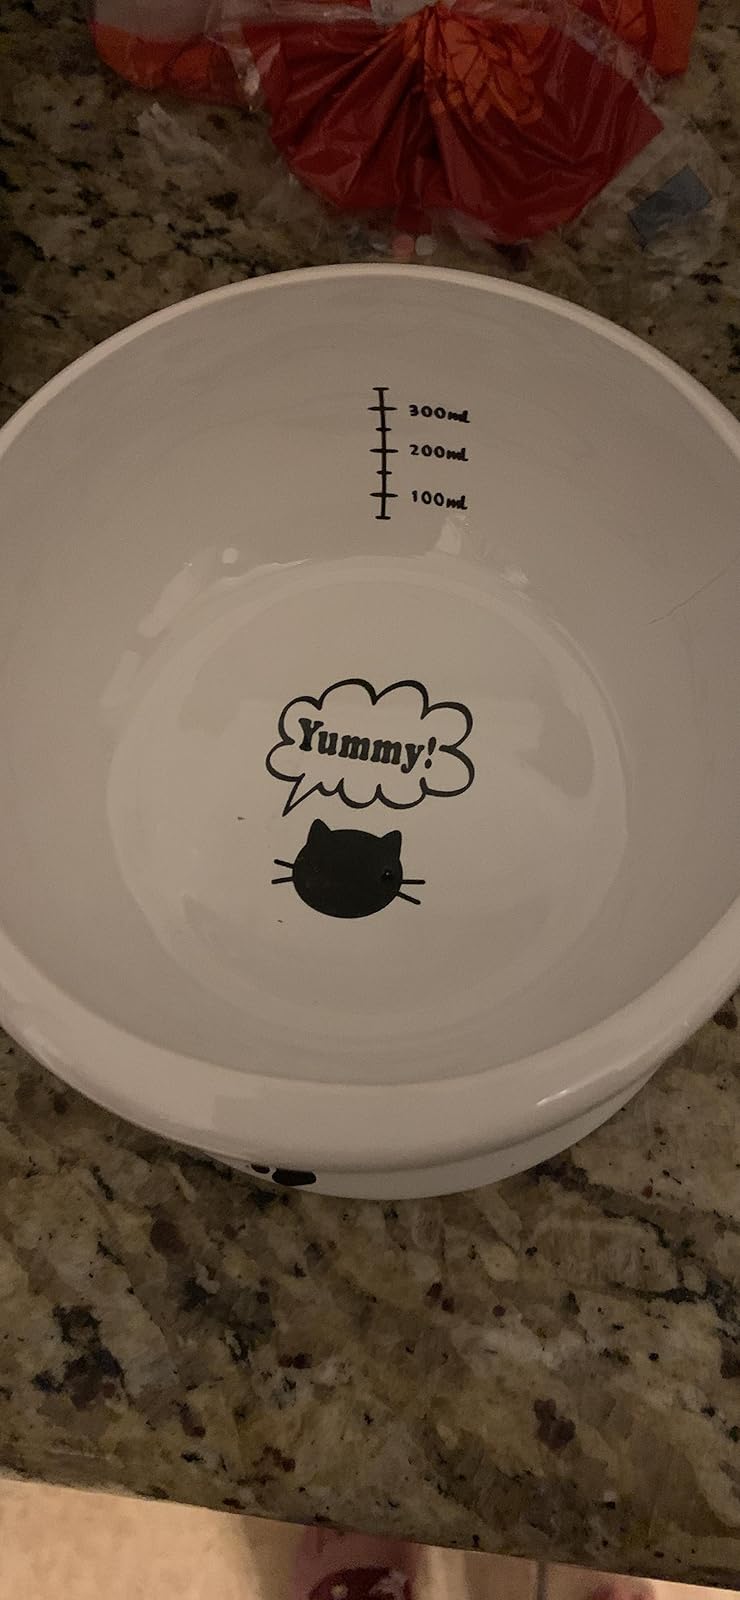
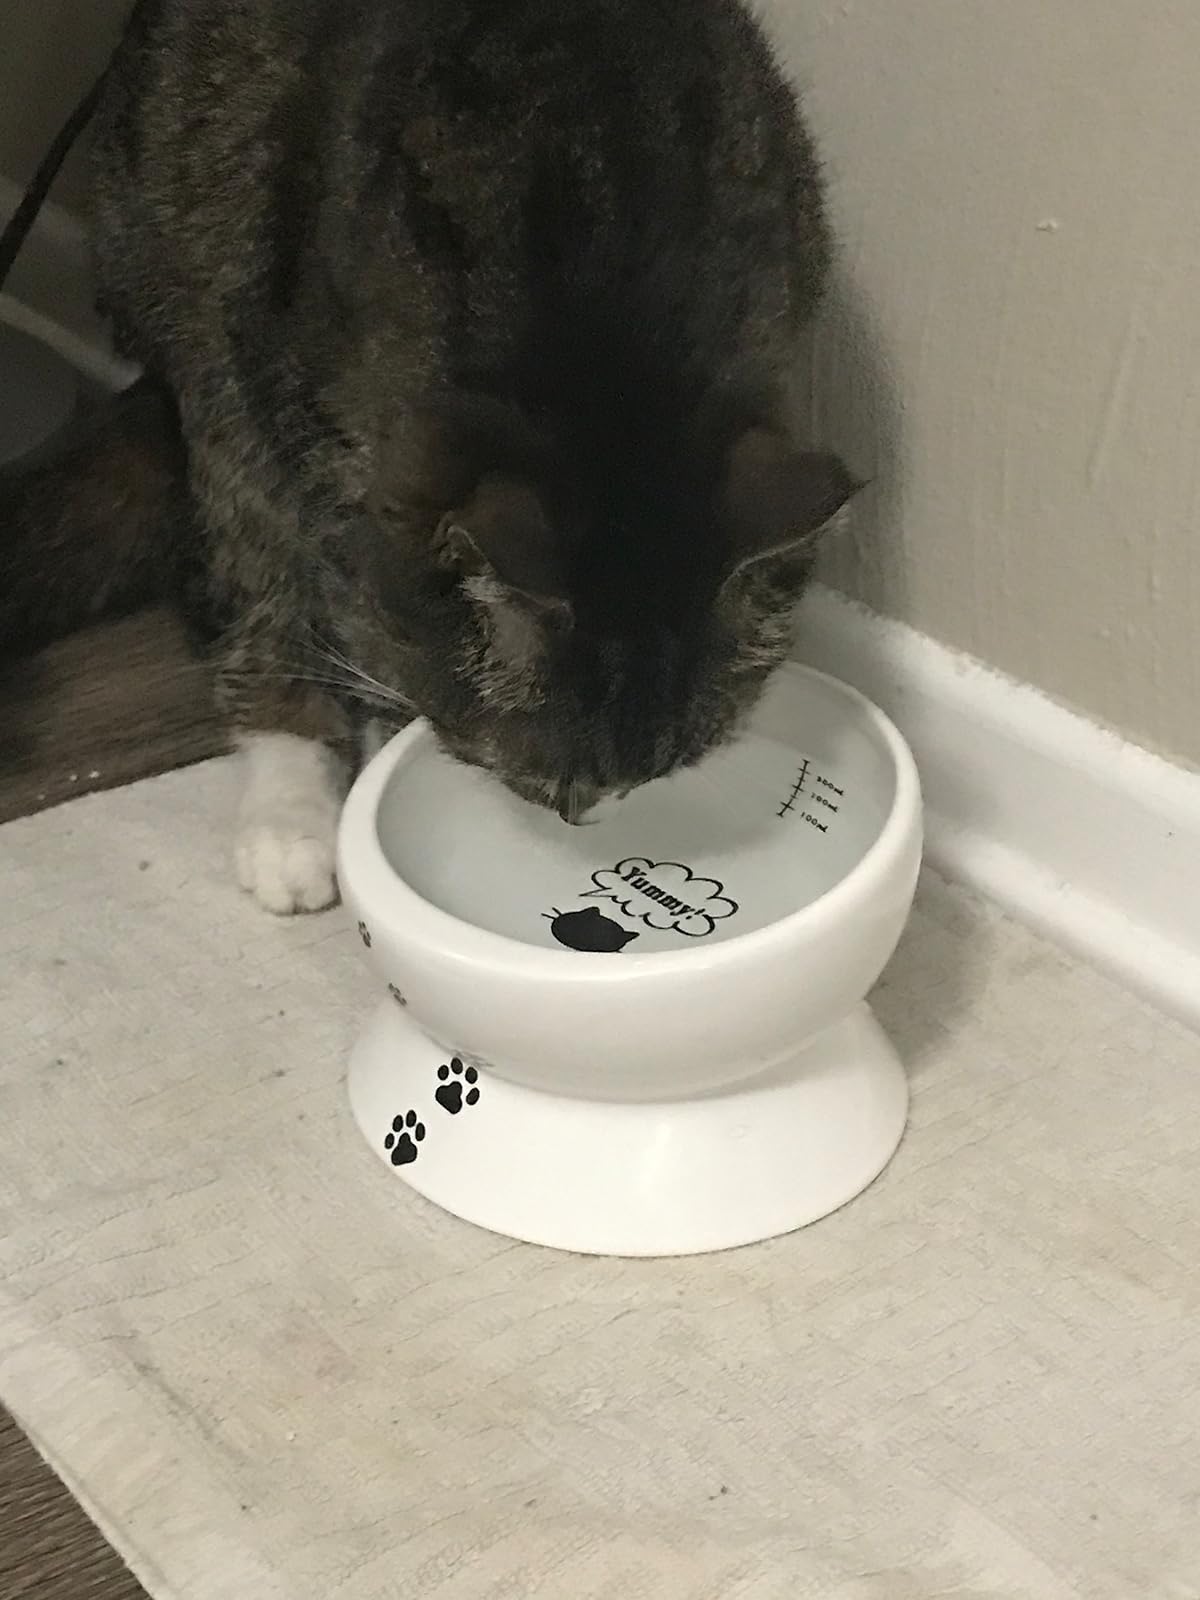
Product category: items_bowl
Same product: yes